Edsel Ford Fong

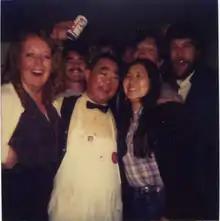
Edsel Ford Fong with his customers in 1982

Edsel Ford Fung (often spelled Fong; May6, 1927April24, 1984) was an American restaurant server from San Francisco, California. He was called the "world's rudest, worst, most insulting waiter" and worked at the Sam Wo Chinese restaurant.